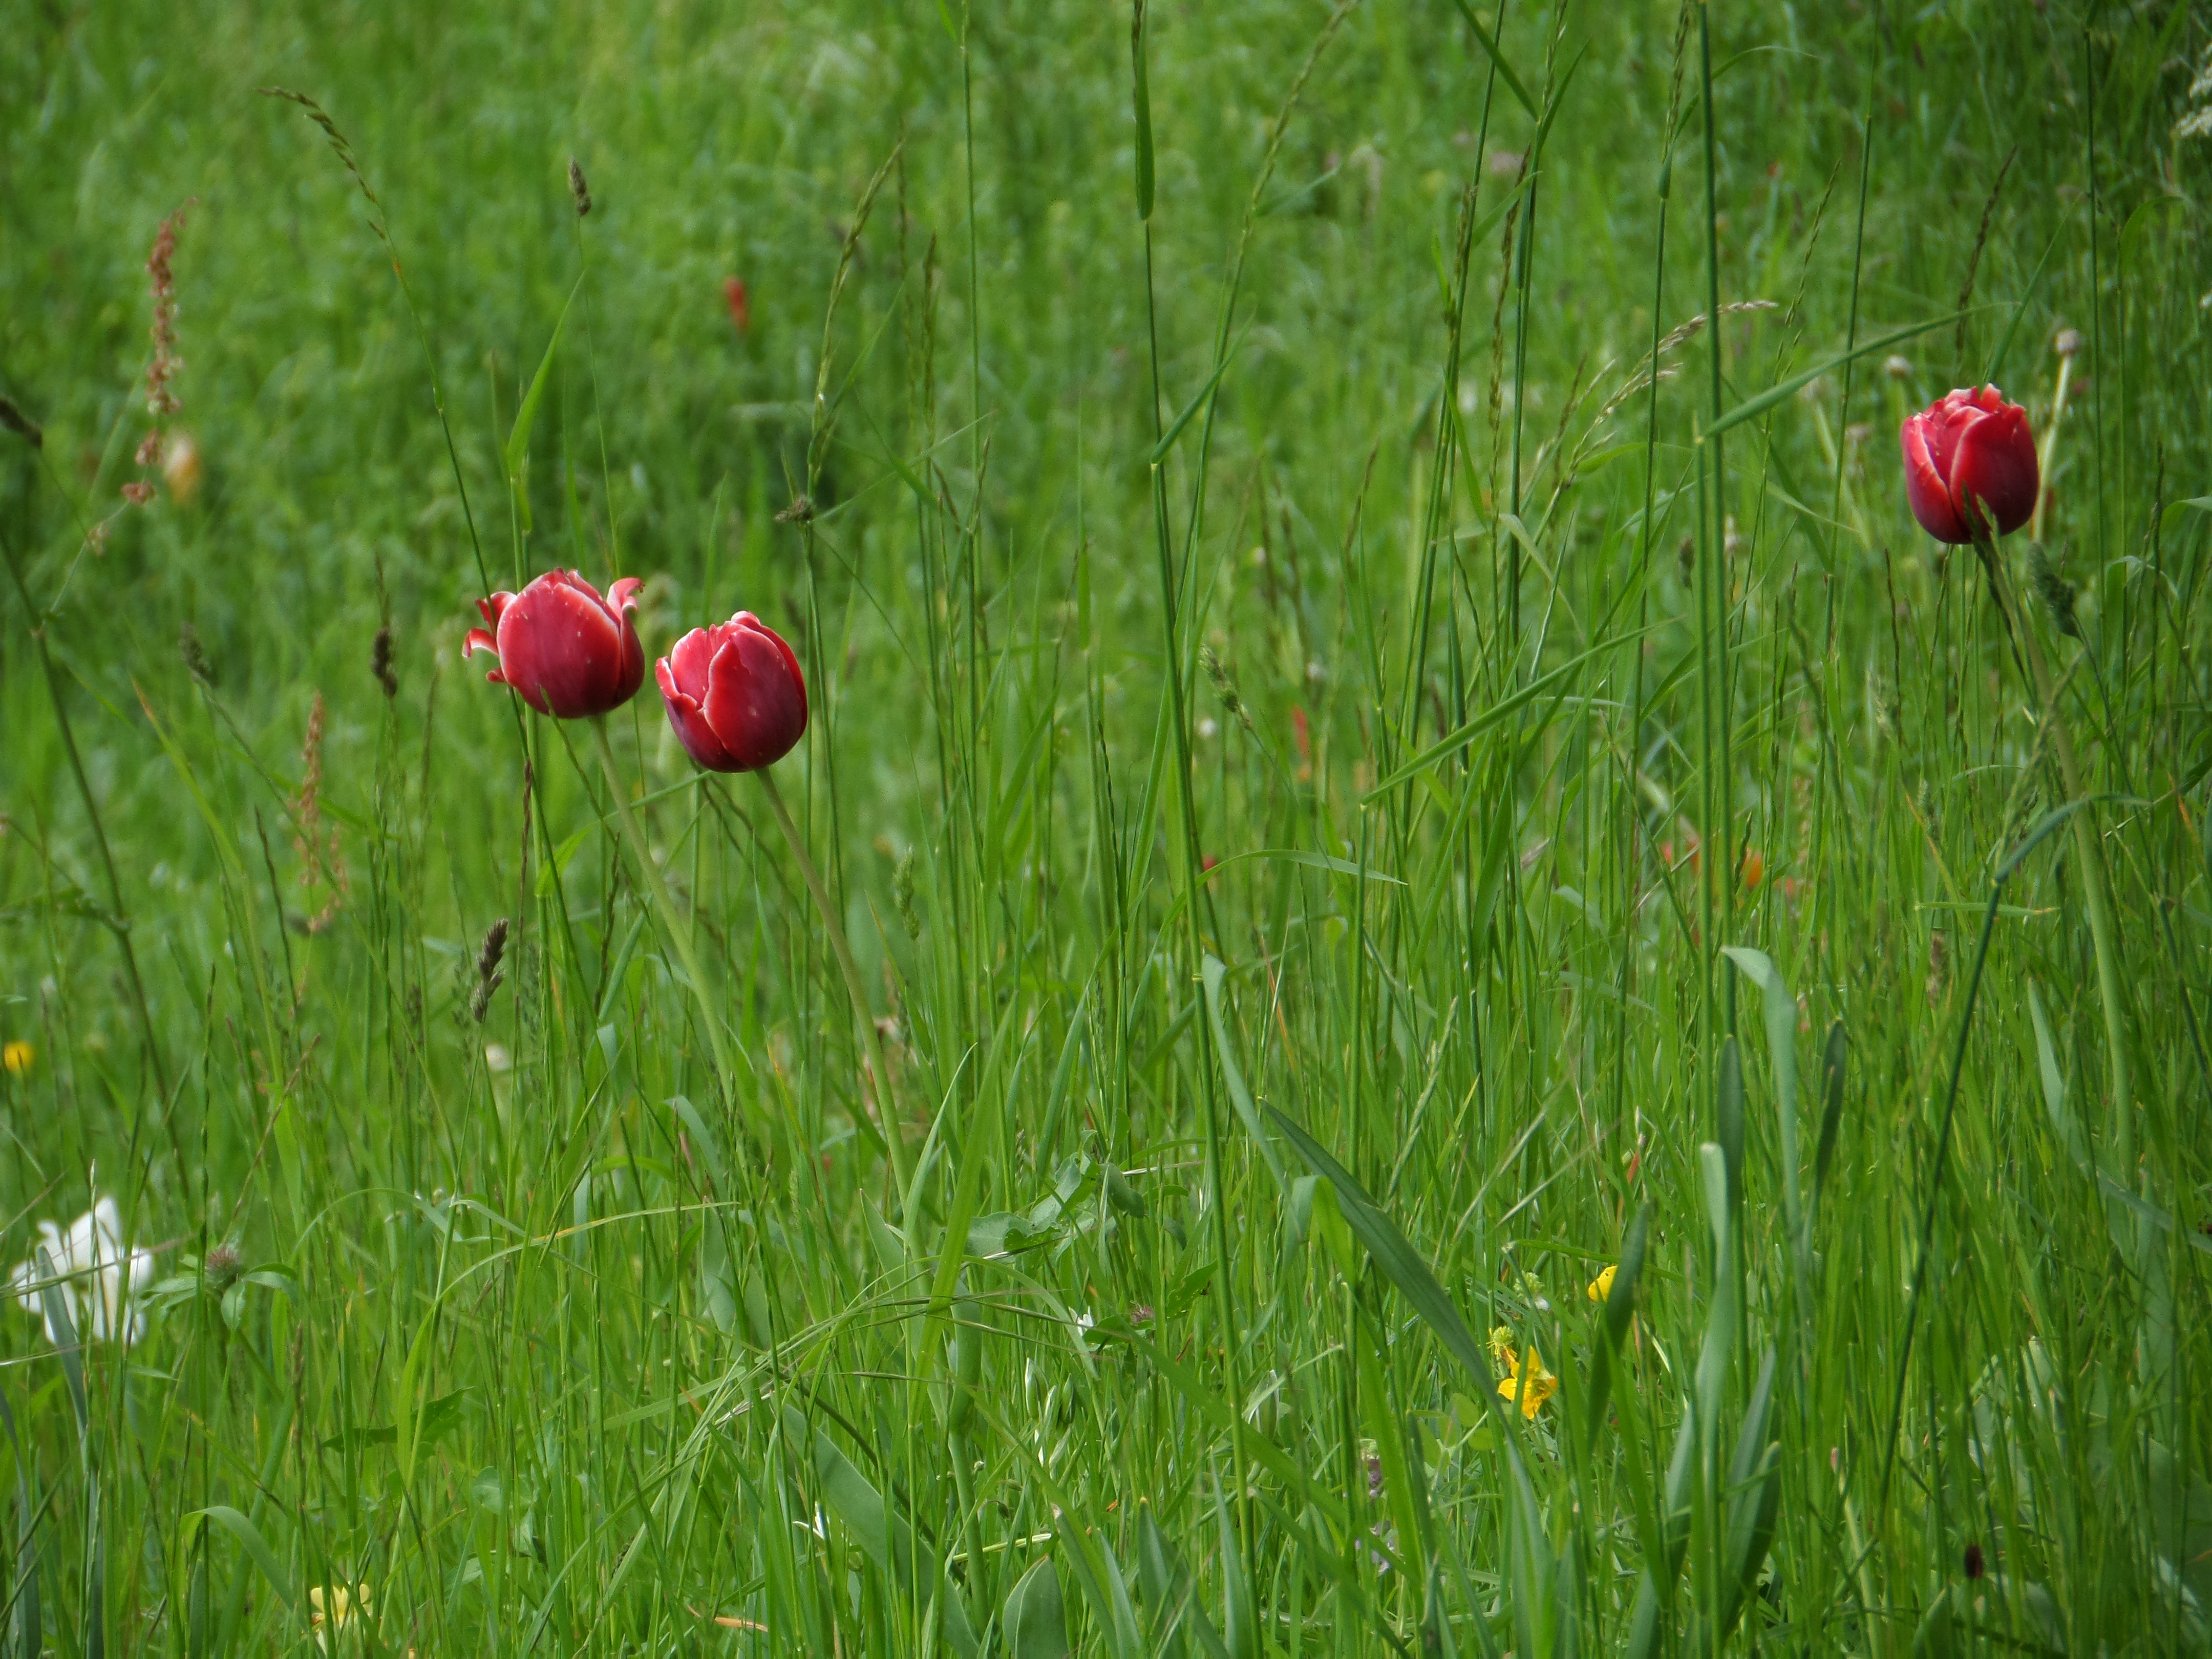
nature, grass, blossom, plant, field, lawn, meadow, prairie, flower, purple, bloom, food, spring, green, red, produce, pasture, garden, flora, wildflower, grassland, violet, poppy, tulips, habitat, mainau, flowering plant, noble tulip, natural environment, grass family, land plant, poppy family